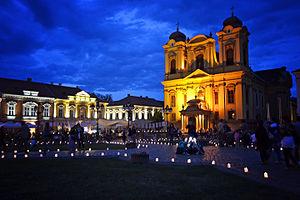
La capitale européenne de la culture est une ville désignée par l'Union européenne pour une période d'une année civile durant laquelle un programme de manifestations culturelles est organisé.
Timișoara est une ville de l'Ouest de la Roumanie, dans la région du Banat, județ de Timiș dont elle est le chef-lieu. Elle compte 319 279 habitants en 2011.